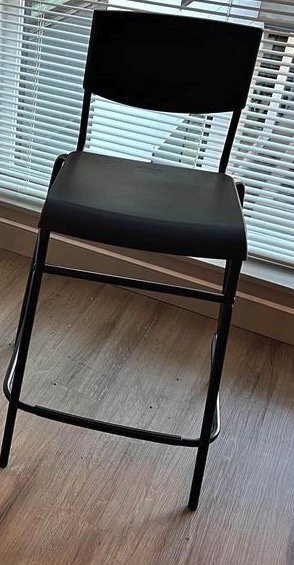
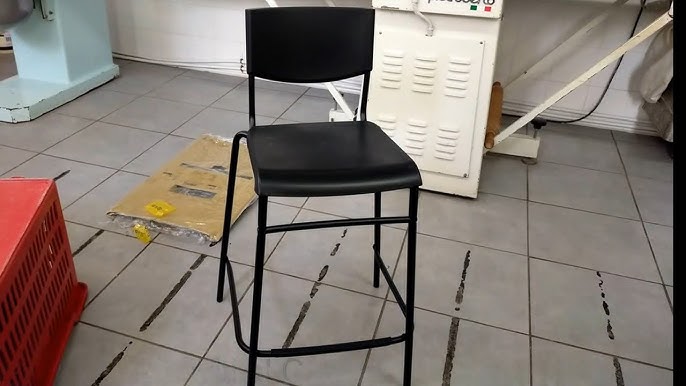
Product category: stool
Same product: yes